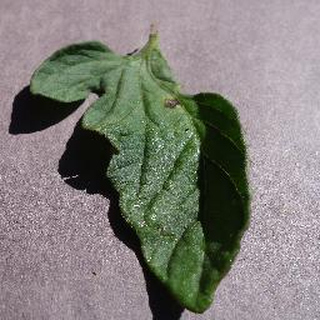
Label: tomato_early_blight